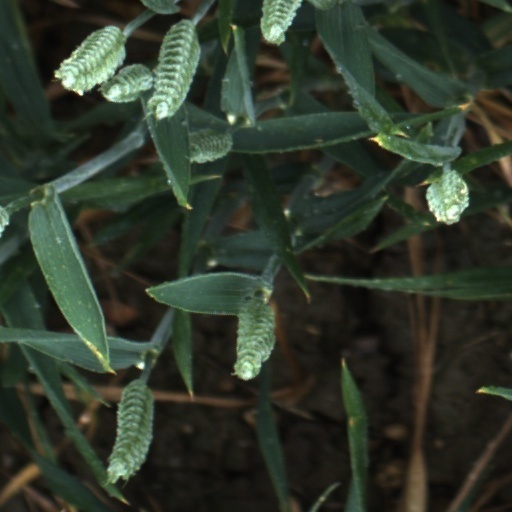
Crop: wheat